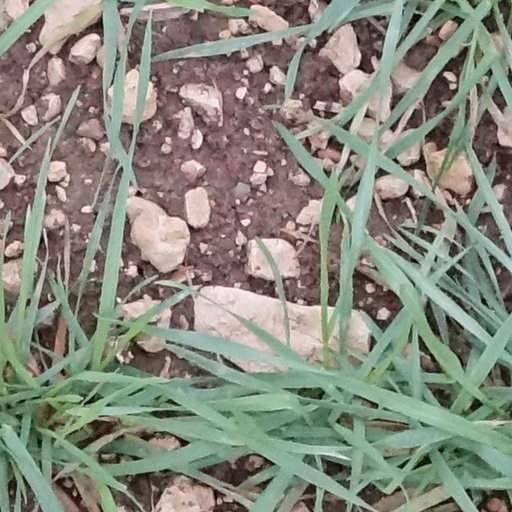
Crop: wheat